Richard Nixon (parody)

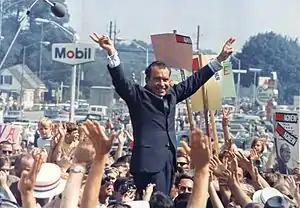
Nixon campaigning for president in Paoli, Pennsylvania, July 1968

The account was created by Sherin, a playwright from New Jersey, in 2008. He initially tweeted excerpts from the Nixon White House tapes. After abandoning the account for a few years, he returned to it in 2013, this time writing original tweets, using Nixon's old mannerisms, including using the phrase "My God", as the president did to convey shock or surprise.